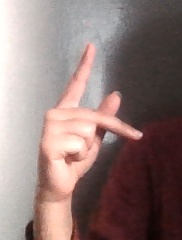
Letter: dha